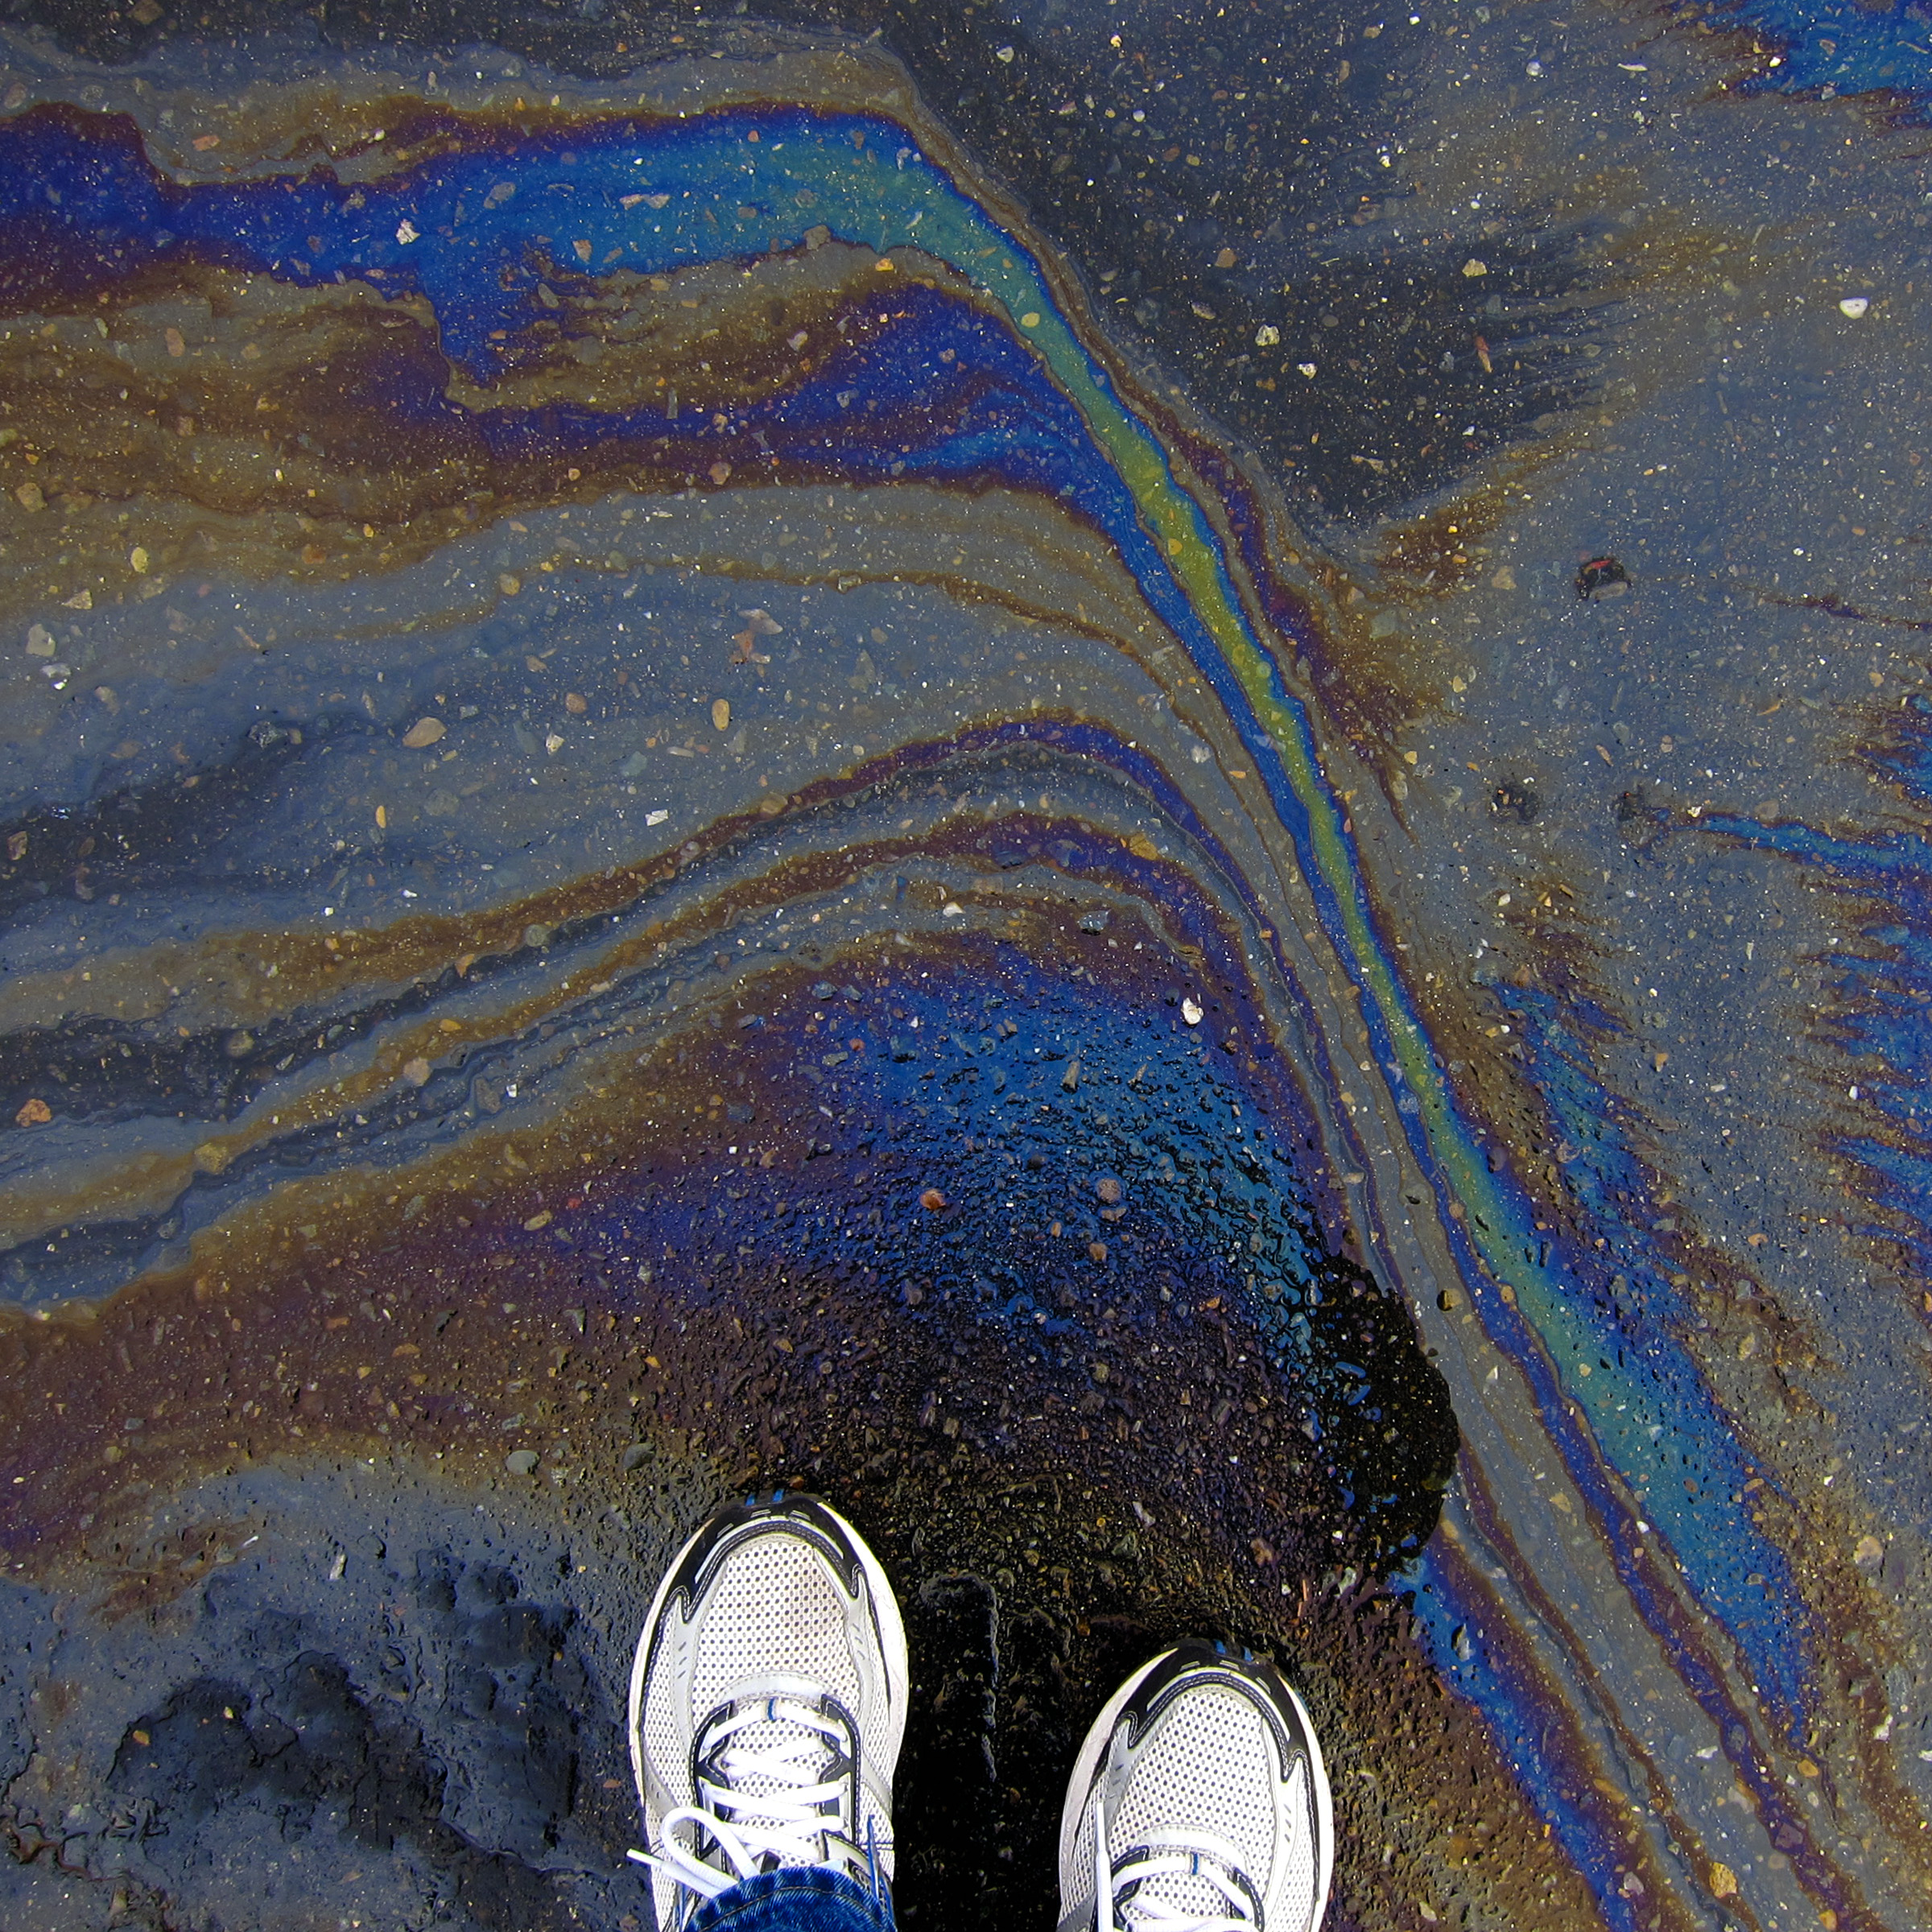
blue, california, material, painting, art, project365, sacramento, 2011inphotos, acrylic paint